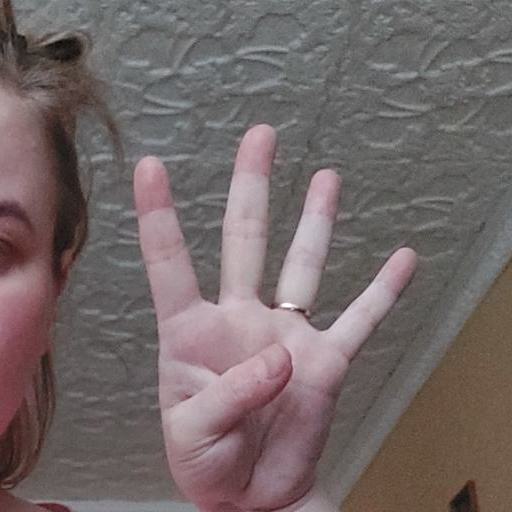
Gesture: four